Gold's Gym: Cardio Workout

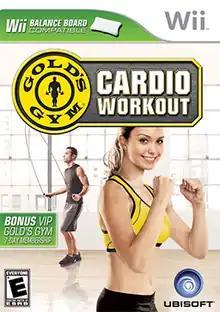
North American cover art

Gold's Gym: Cardio Workout is an exercise video game for Nintendo's Wii video game console, developed by Japanese video game developer Rocket Company and released in the late 2000s worldwide.